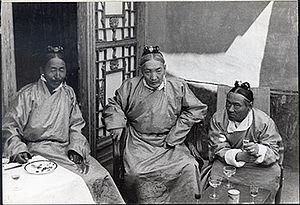
Trimön Norbu Wangyal est un homme politique tibétain. Il a été Kalön du Kashag de 1914 à 1934. Il était, en politique, un partisan du conservatisme. Il était aussi un gouverneur et un secrétaire financier du Tibet. Il a été l’un des fonctionnaires impliqués dans la recherche et la reconnaissance de Tenzin Gyatso, le 14ᵉ dalaї-lama, en 1935.